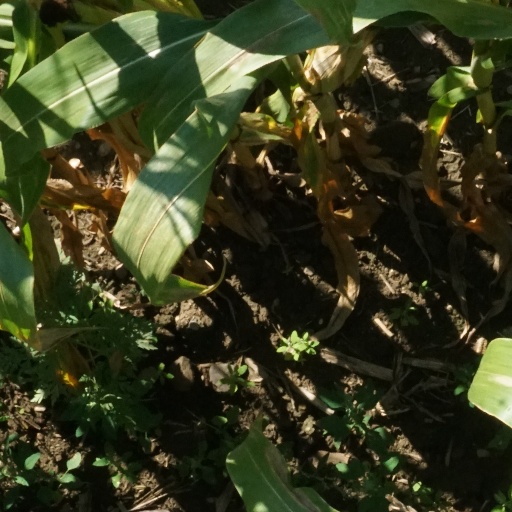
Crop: maize; corn